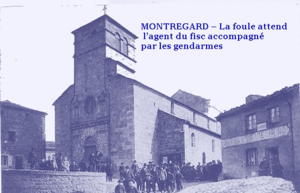
montregard
Montregard est une commune française située dans le département de la Haute-Loire en région Auvergne-Rhône-Alpes.